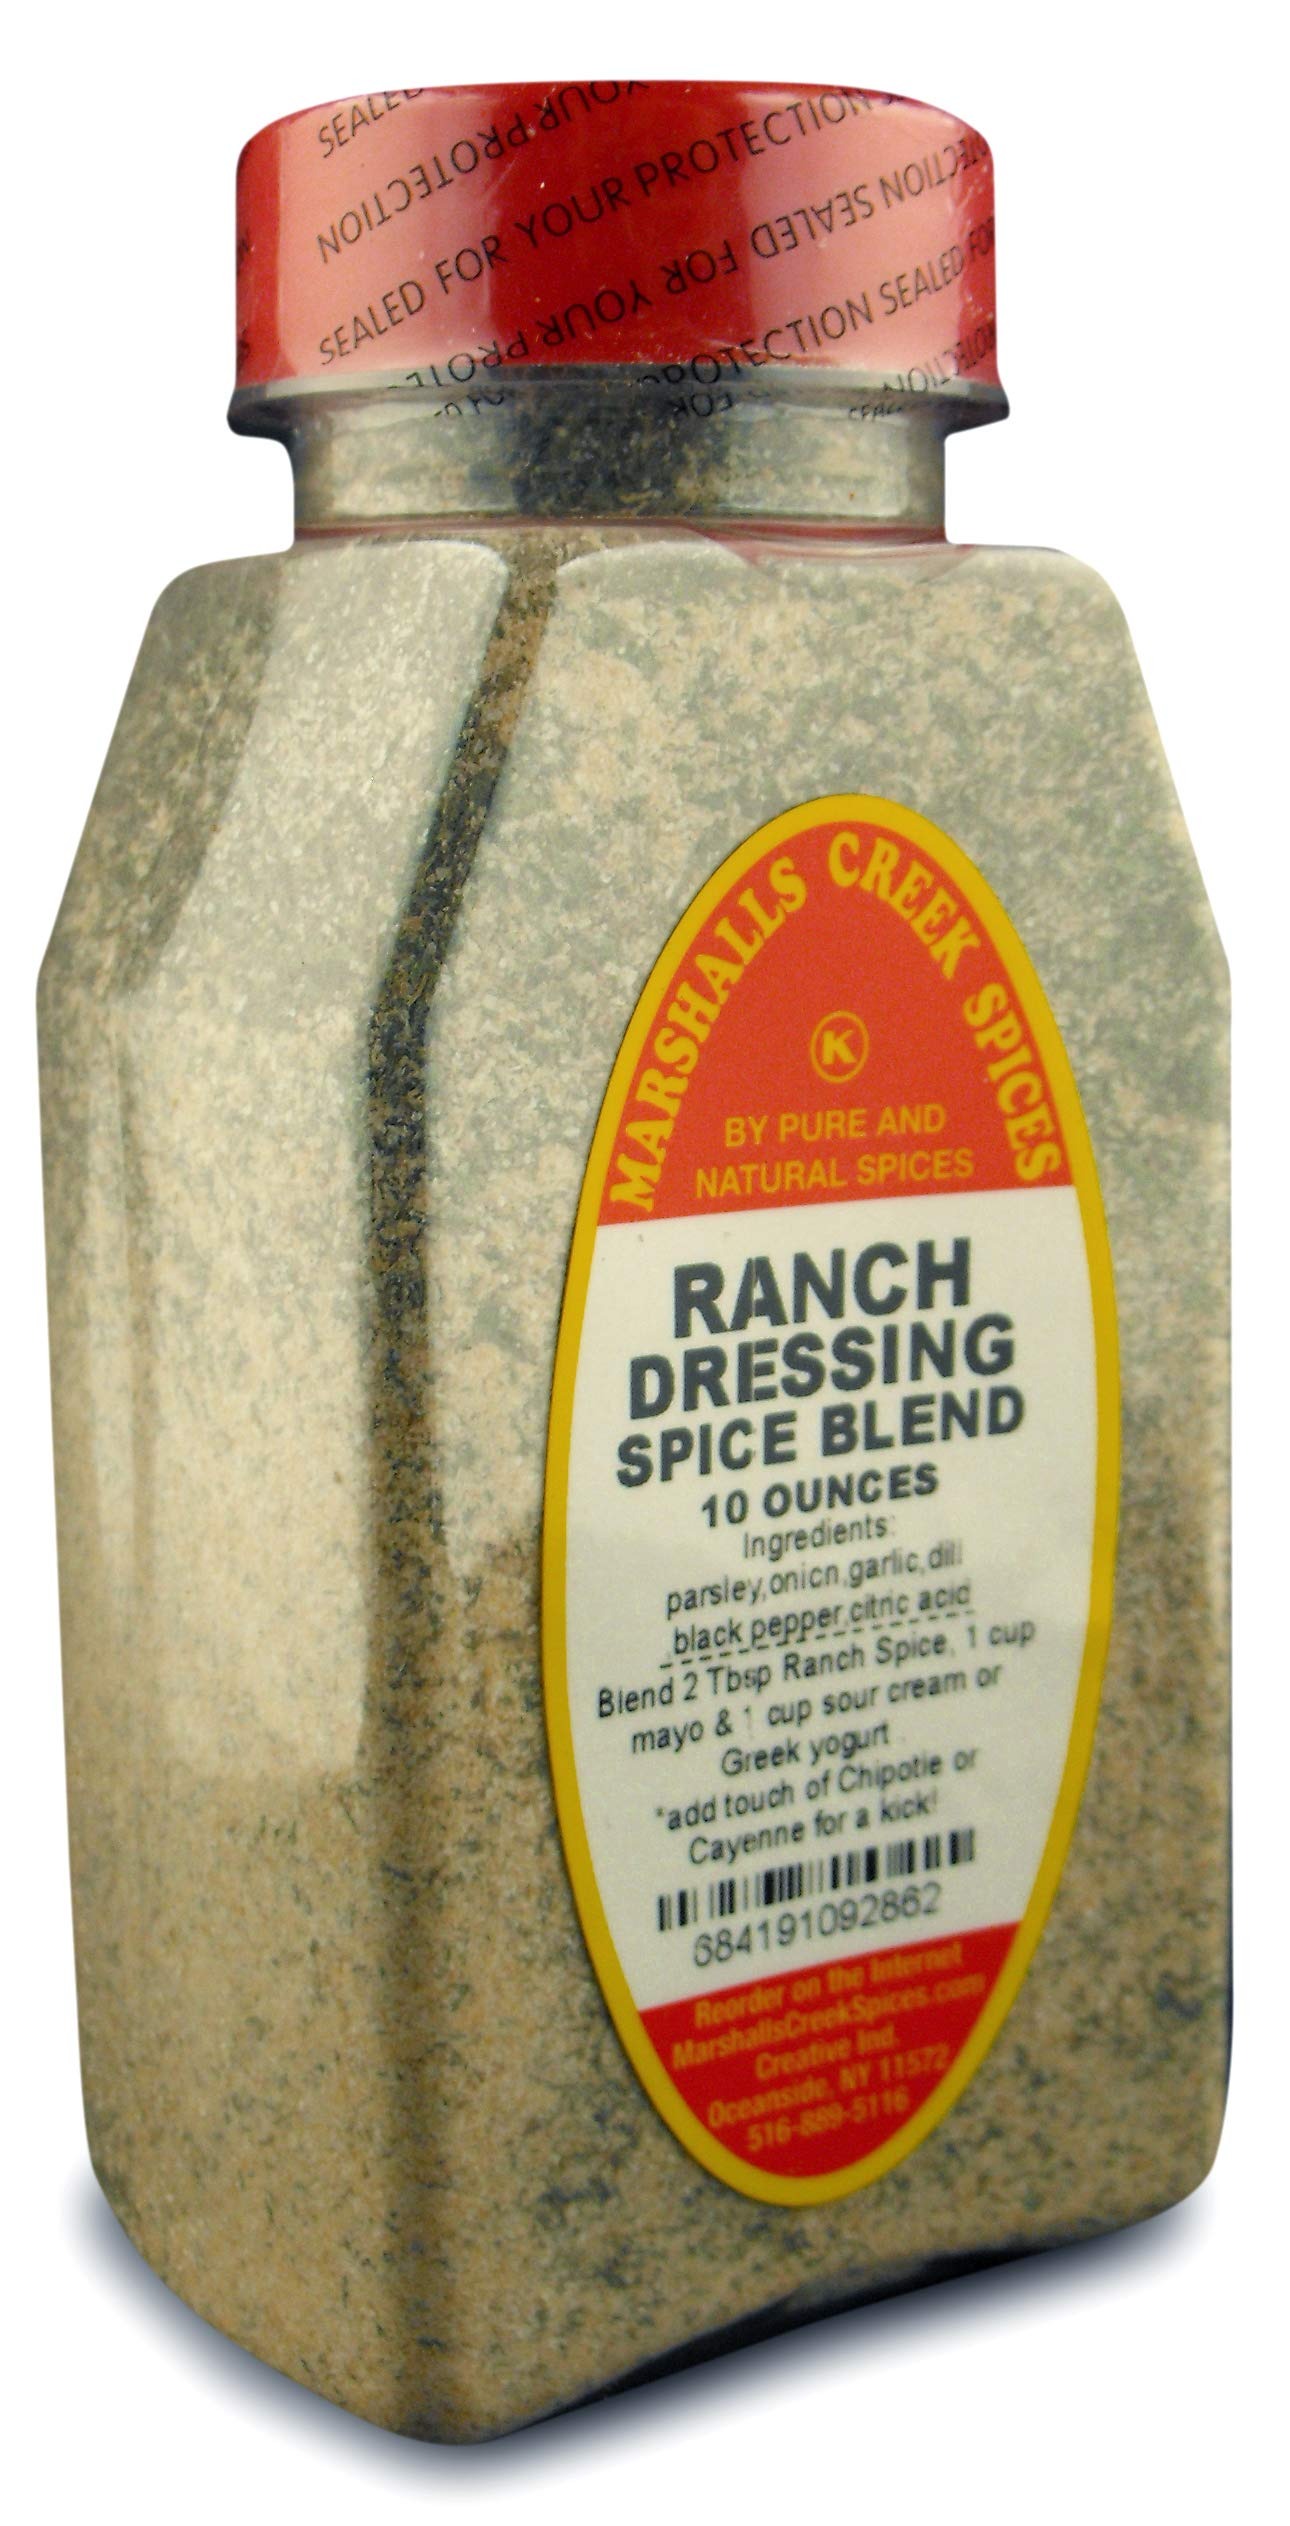
Item Name: Marshalls Creek Spices (3 PACK) RANCH DRESSING SPICE BLEND NO SALT
Bullet Point 1: Marshalls Creek Spices buys in small quantities and packs weekly providing the freshest spices possible. Fresher spices means more flavor and a longer shelf life.
Bullet Point 2: No Fillers - No MSG
Bullet Point 3: All Natural & Kosher
Bullet Point 4: Flat Rate Shipping Per Order. No Limit
Product Description: 10 ounce jar of Ranch Dressing Spice Blend No Salt Ingredients: parsley, onion, garlic, dill, black pepper, citric acid. Blend 3 tbsp Ranch Spice, 2 cups mayo or Greek yogurt, 1 cup milk or buttermilk.
Value: 10.0
Unit: Ounce

Price: 30.49